Prime meridian

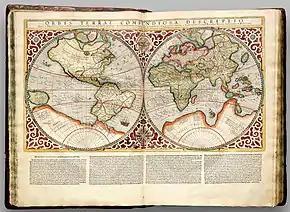
Gerardus Mercator in his "Atlas Cosmographicae" (1595) used a prime meridian somewhere close to 25°W, passing just to the west of Santa Maria Island in the Azores in the Atlantic Ocean. His 180th meridian runs along the Strait of Anián (Bering Strait)

Longitudes for the Earth and Moon are measured from their prime meridian (at 0°) to 180° east and west. For all other Solar System bodies, longitude is measured from 0° (their prime meridian) to 360°. West longitudes are used if the rotation of the body is prograde (or 'direct', like Earth), meaning that its direction of rotation is the same as that of its orbit. East longitudes are used if the rotation is retrograde.